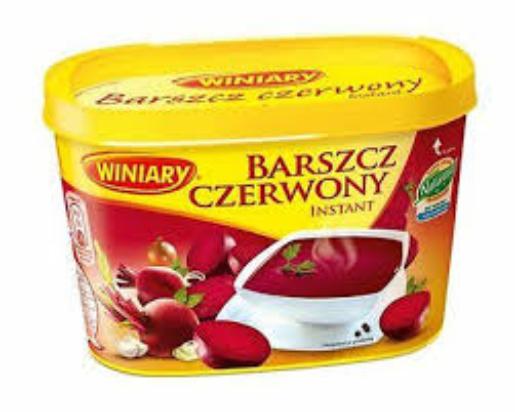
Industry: Food